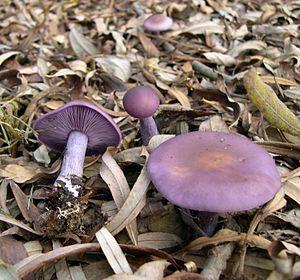
L'ordre des Agaricales ou clade des euagarics est un ordre de champignons qui présente principalement des chapeaux à lamelles. Toutefois la phylogénétique a maintenant introduit dans cet ordre certain Incertae sedis, des champignons inclassables par leur formes inachevées qui ne permettait pas à la classification linéenne de les classer avec certitude.